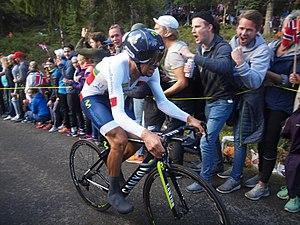
La saison 2017 de l'équipe cycliste Movistar est la trente-huitième de cette équipe.